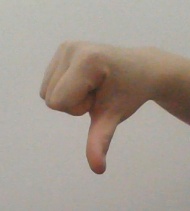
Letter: waw